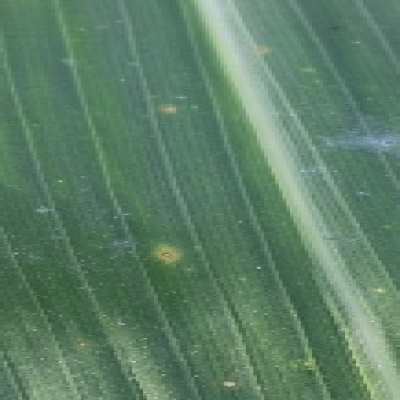
Label: Corn_(Maize)___Leaf_Spot